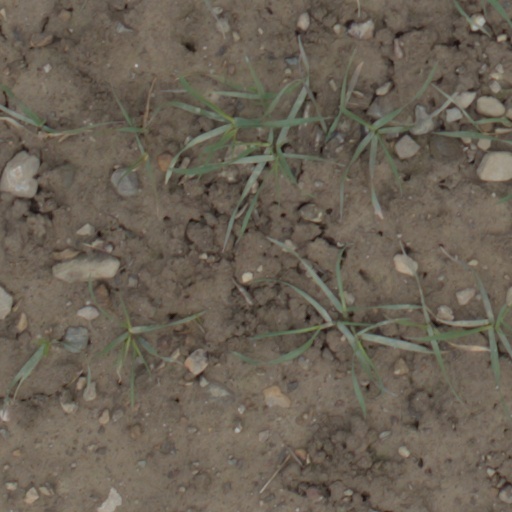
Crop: wheat